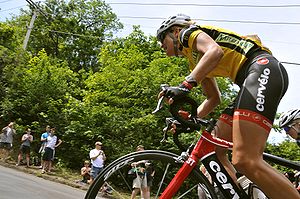
Kristin Armstrong
Kristin Armstrong er en amerikansk professionel cykelrytter, som cykler for det professionelle cykelhold Cervelo. Hun forveksles ofte med Lance Armstrongs ekskone, hvis navn også er Kristin. Kristin Armstrong og Lance Armstrong er ikke i familie. Hun er tre gange OL-guldvinder.